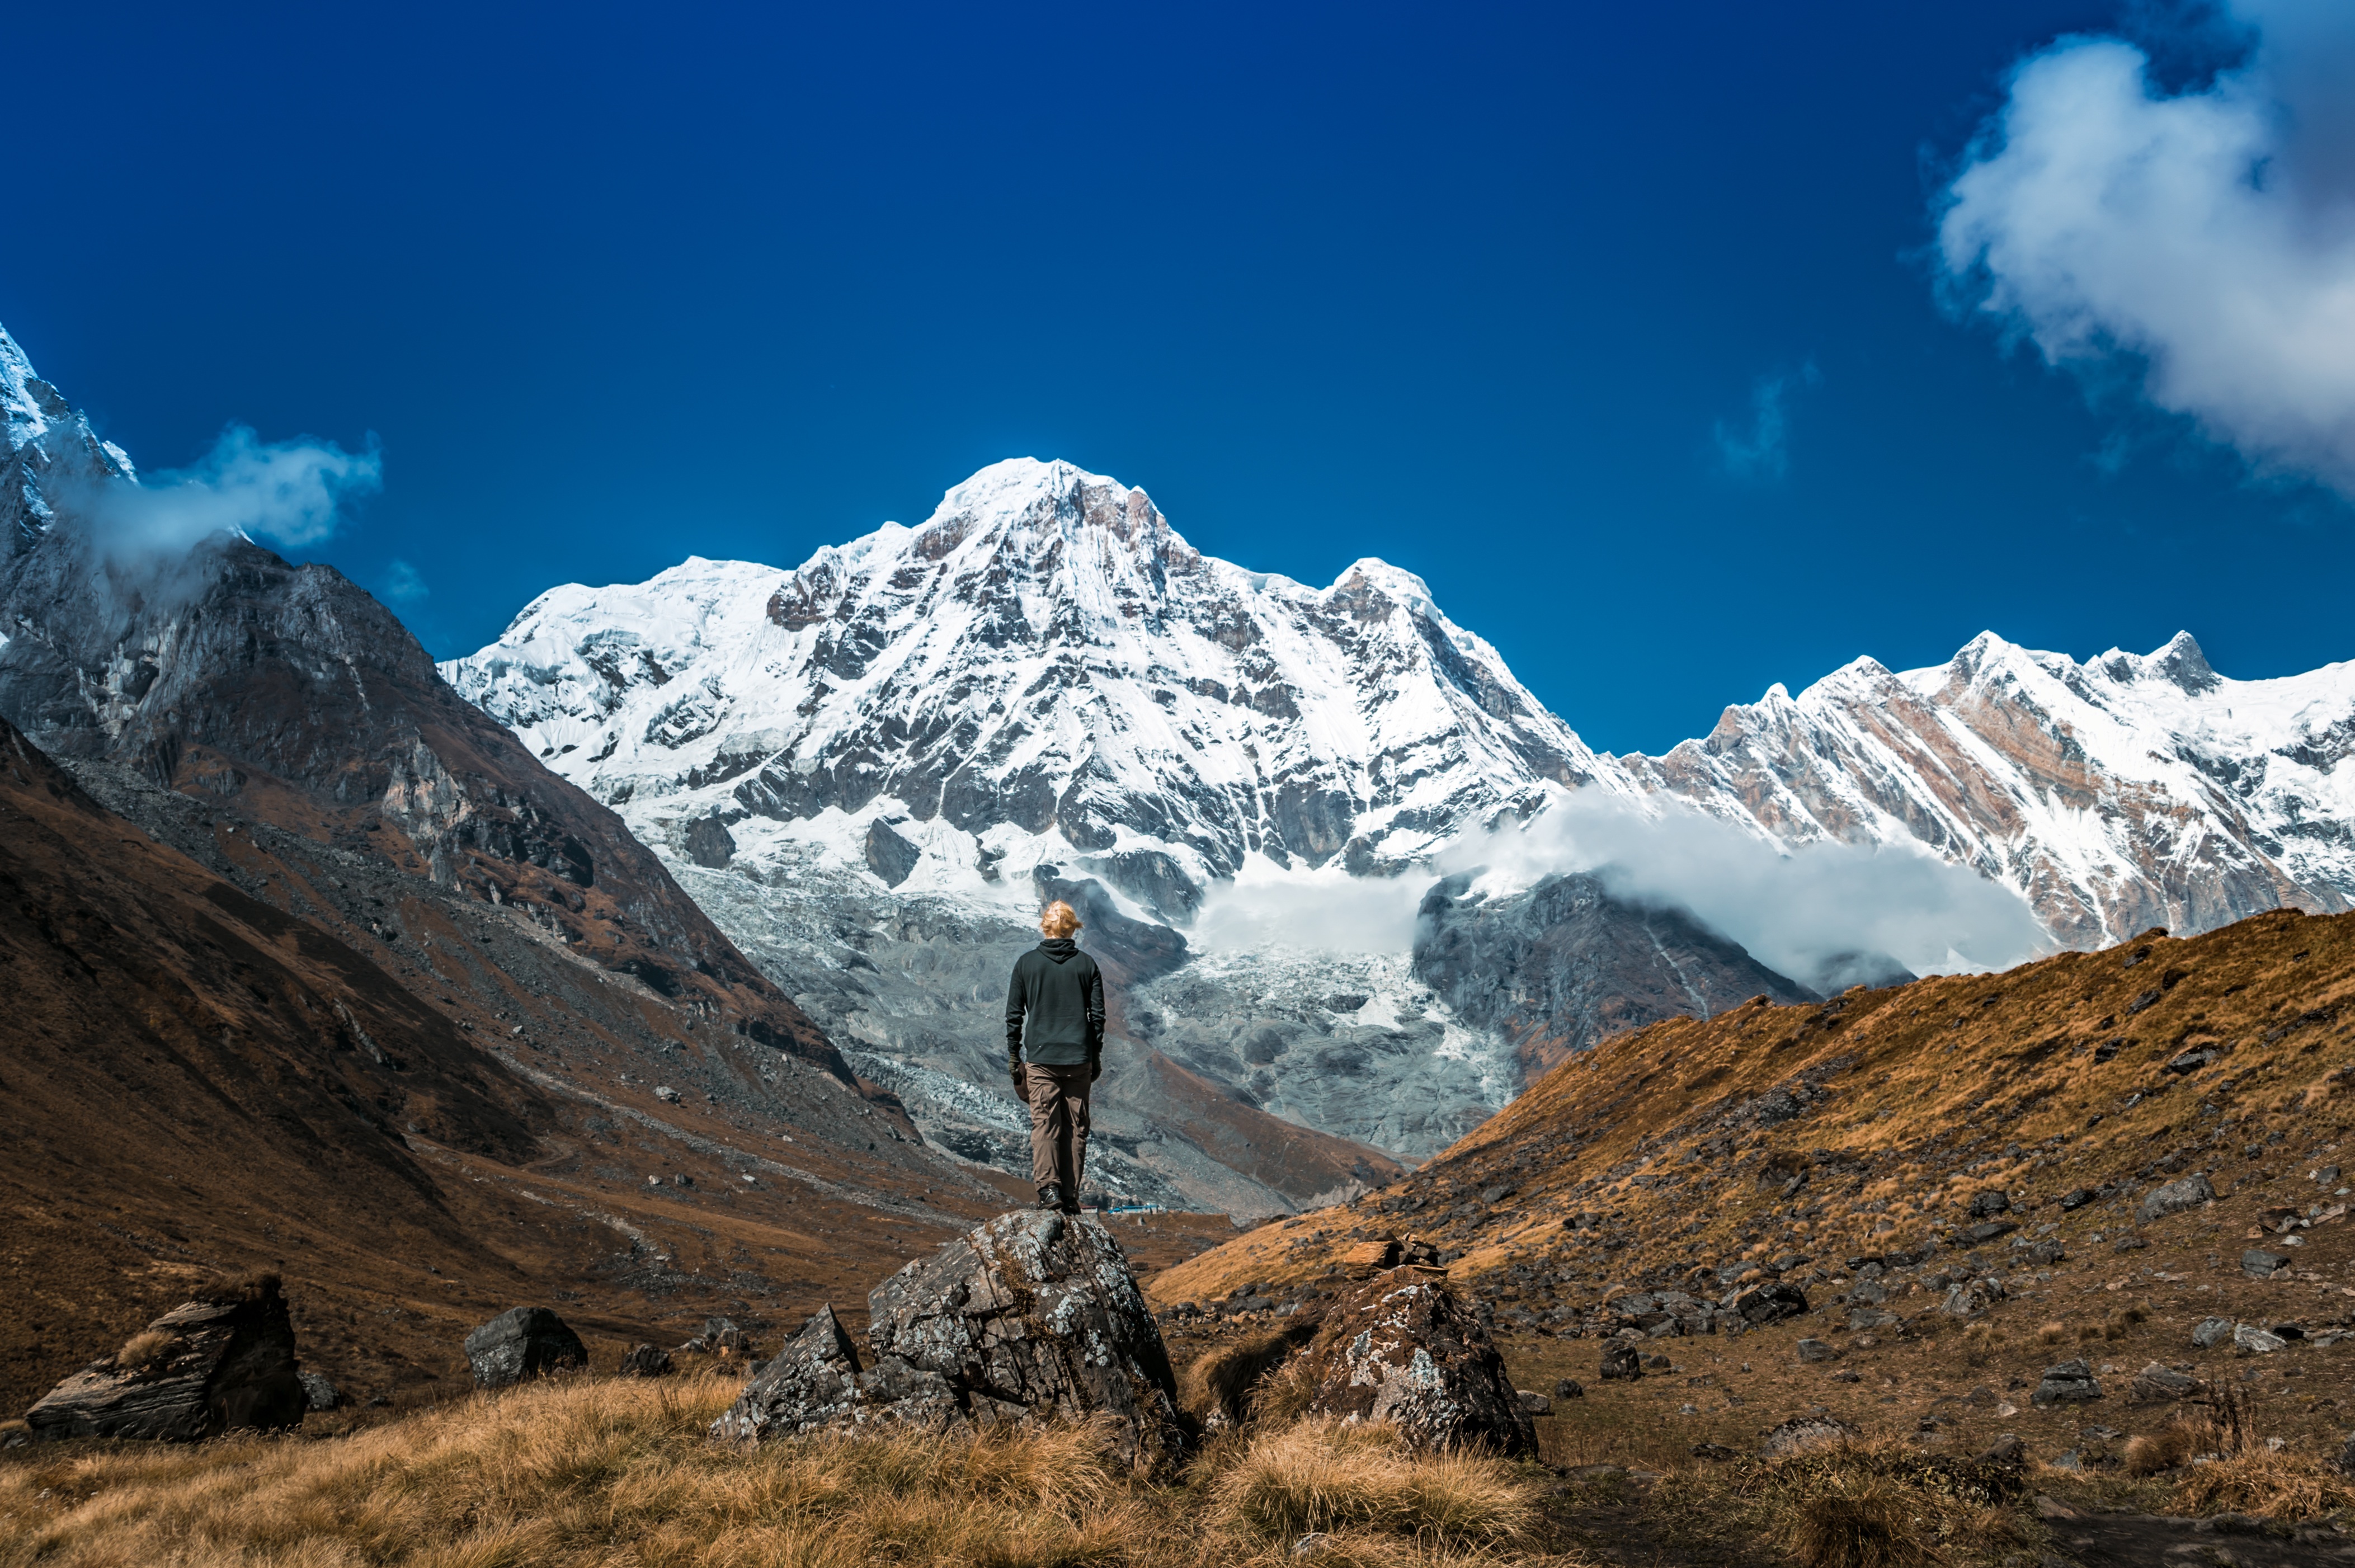
landscape, wilderness, walking, mountain, snow, adventure, valley, mountain range, ridge, summit, mountaineering, alps, backpacking, plateau, fell, cirque, landform, mountain pass, geographical feature, mountainous landforms